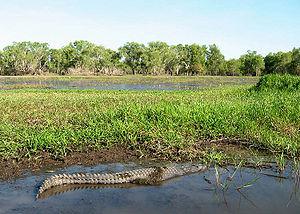
Donald Finlay Fergusson Thomson fut un ornithologue et anthropologue australien, célèbre pour avoir établi avec les populations d'Indigènes Australiens des rapports de confiance mutuelle et d'amitié. Pendant plusieurs décennies, Donald Thomson vécut en contact étroit avec les aborigènes australiens et ses travaux contribuèrent puissamment à augmenter en Australie la connaissance mutuelle, la compréhension et la tolérance entre les cultures européennes et indigènes. Son caractère entier, son goût pour le travail en solitaire et ses prises de position en avance sur son temps dans les domaines scientifiques et politiques empêchèrent Donald Thomson de bénéficier de son vivant de la reconnaissance publique qu'il méritait. Si « son approche ne fut pas toujours acceptée par une partie de l’establishment de l'anthropologie, son action est de nos jours reconnue tant par les indigènes australiens que par les autres Australiens ». En effet, les aborigènes australiens ont créé la notion de « Thomson Time » : le temps où ils trouvèrent de l'aide et commencèrent à lutter pour leurs droits, et où ils vivaient plus près de la nature que de nos jours.
10 canoës, 150 lances et 3 épouses est un film australien de 2006 réalisé par Rolf de Heer et Peter Djigirr.